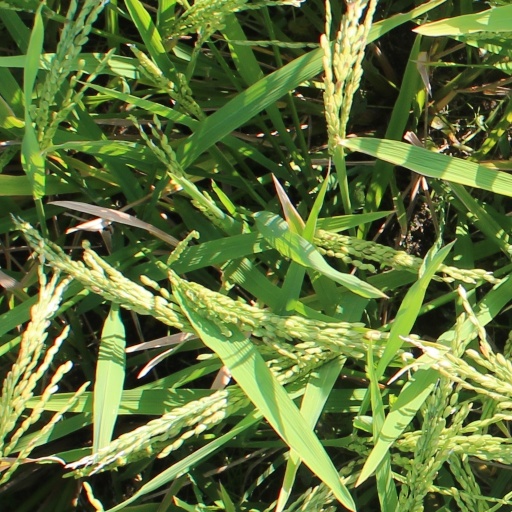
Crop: rice